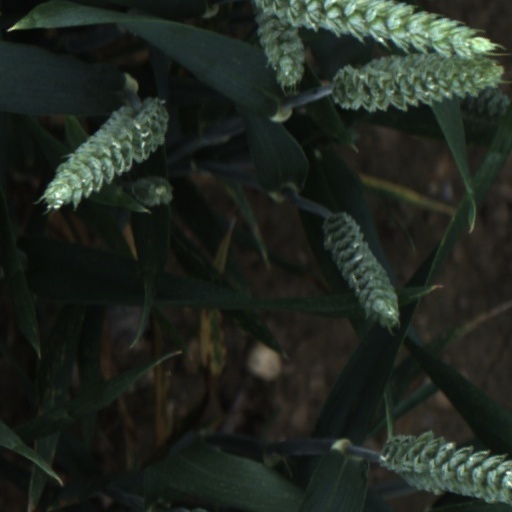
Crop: wheat